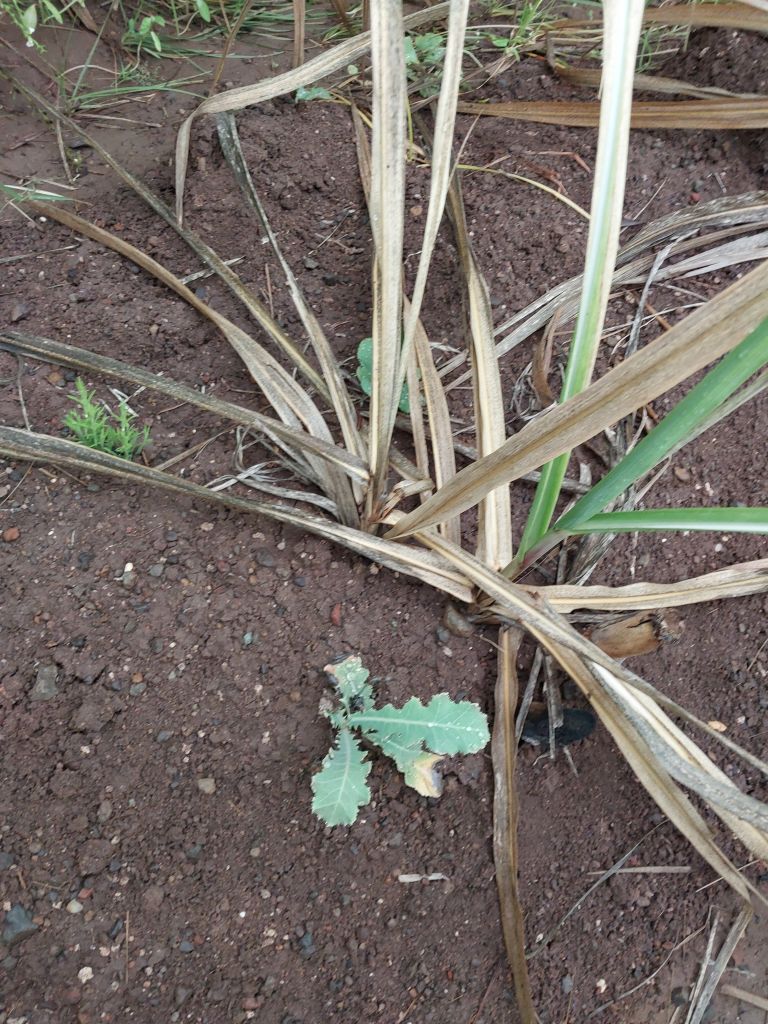
Label: Sett Rot